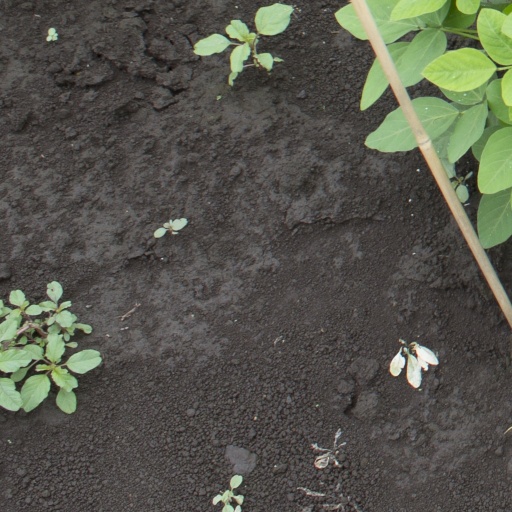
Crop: soybean